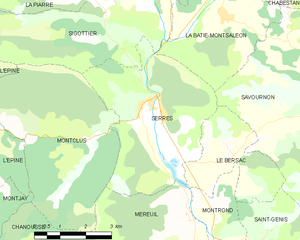
Carte des communes françaises: Serres